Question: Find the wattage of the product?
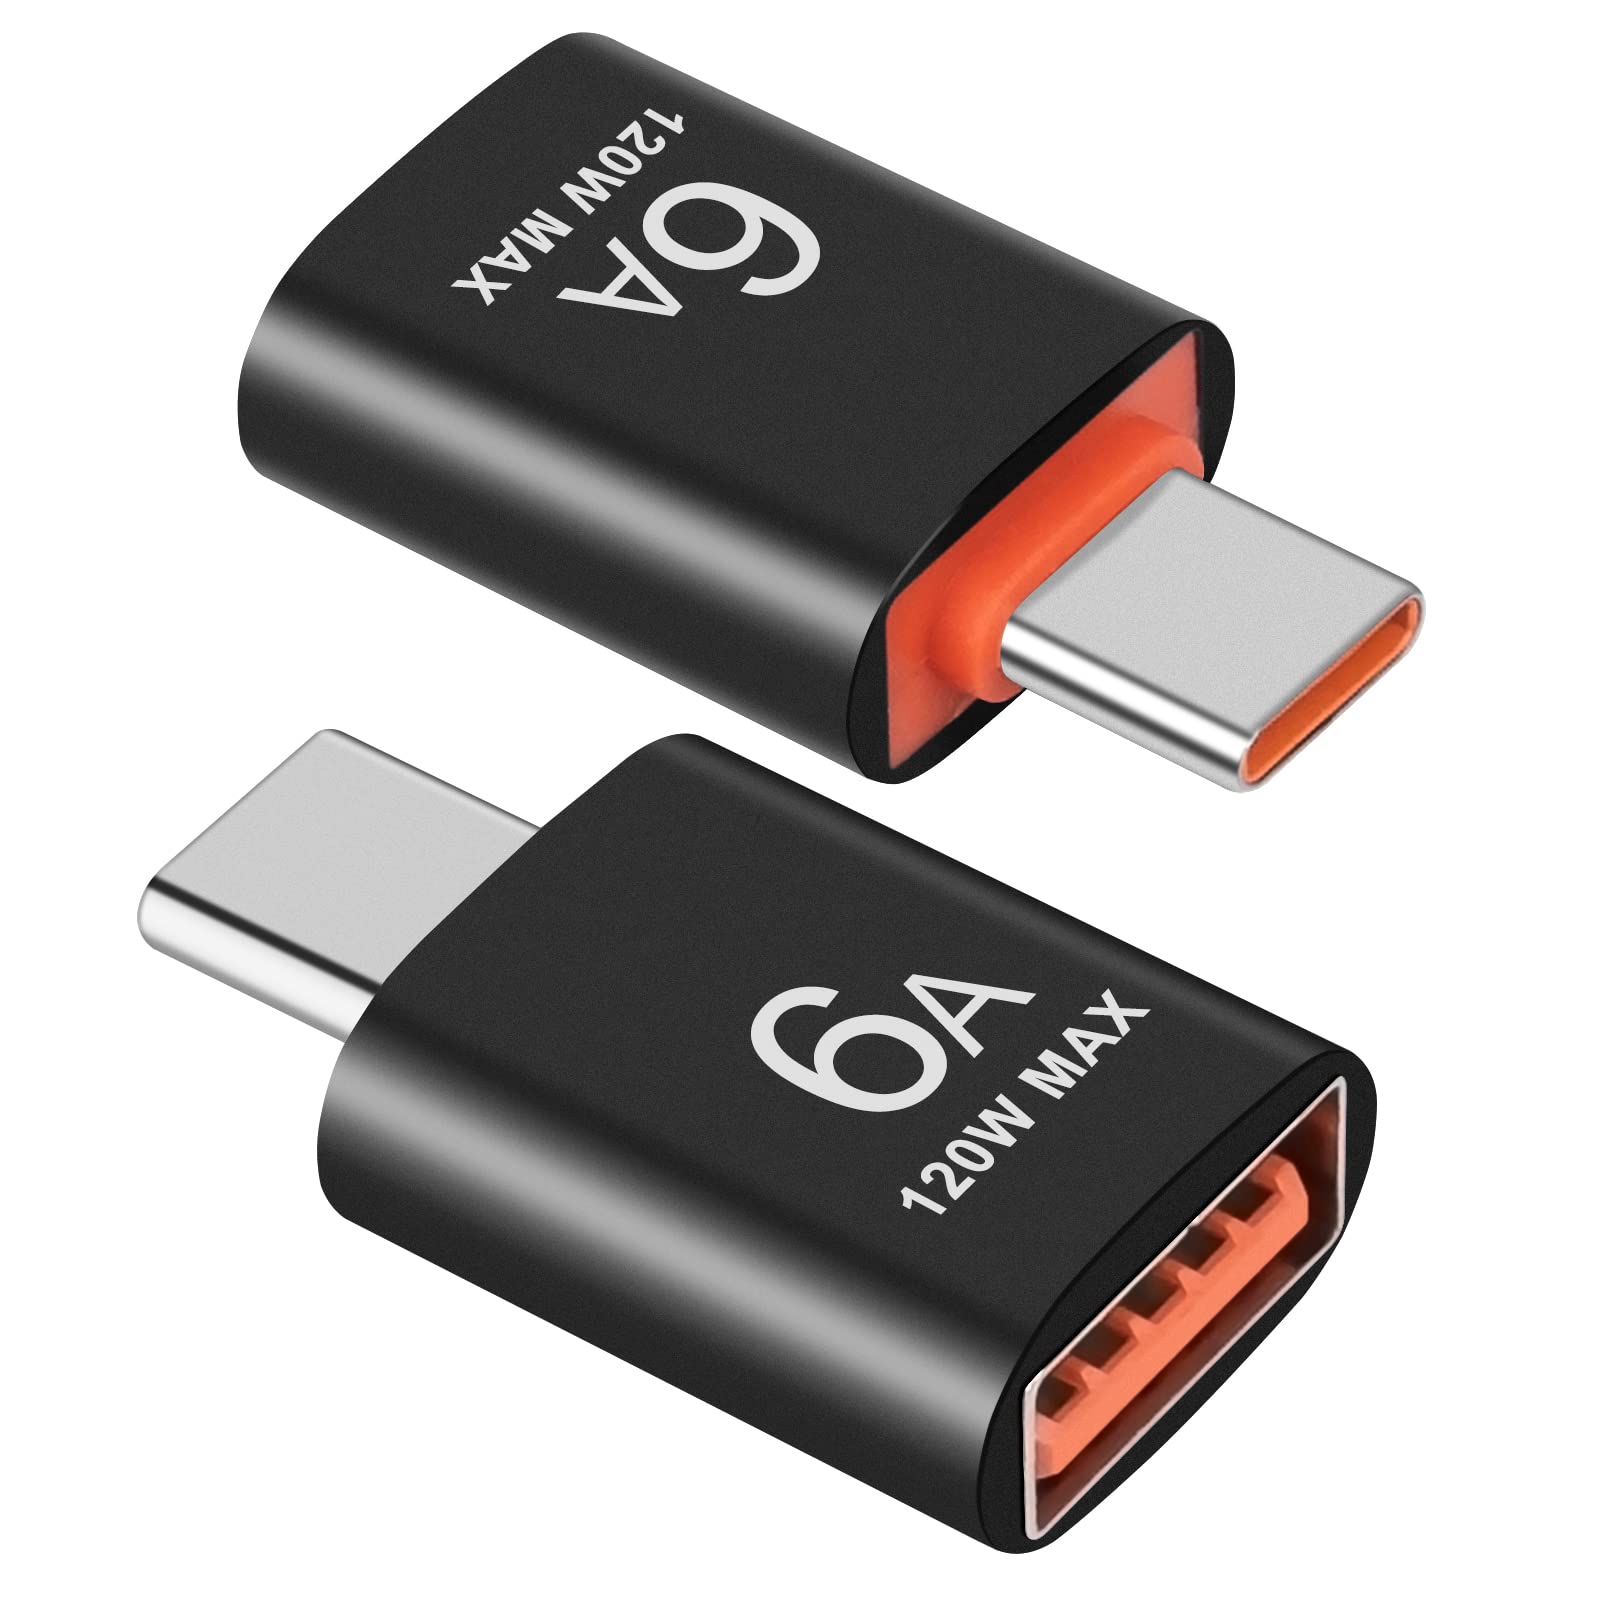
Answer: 120.0 watt